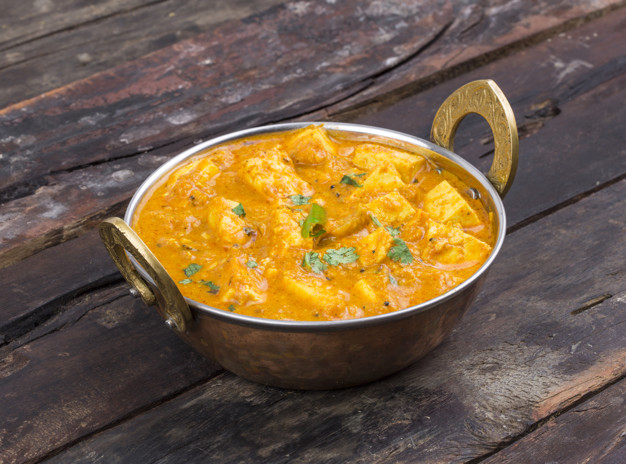
Dish: kadai_paneer